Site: brandenburg
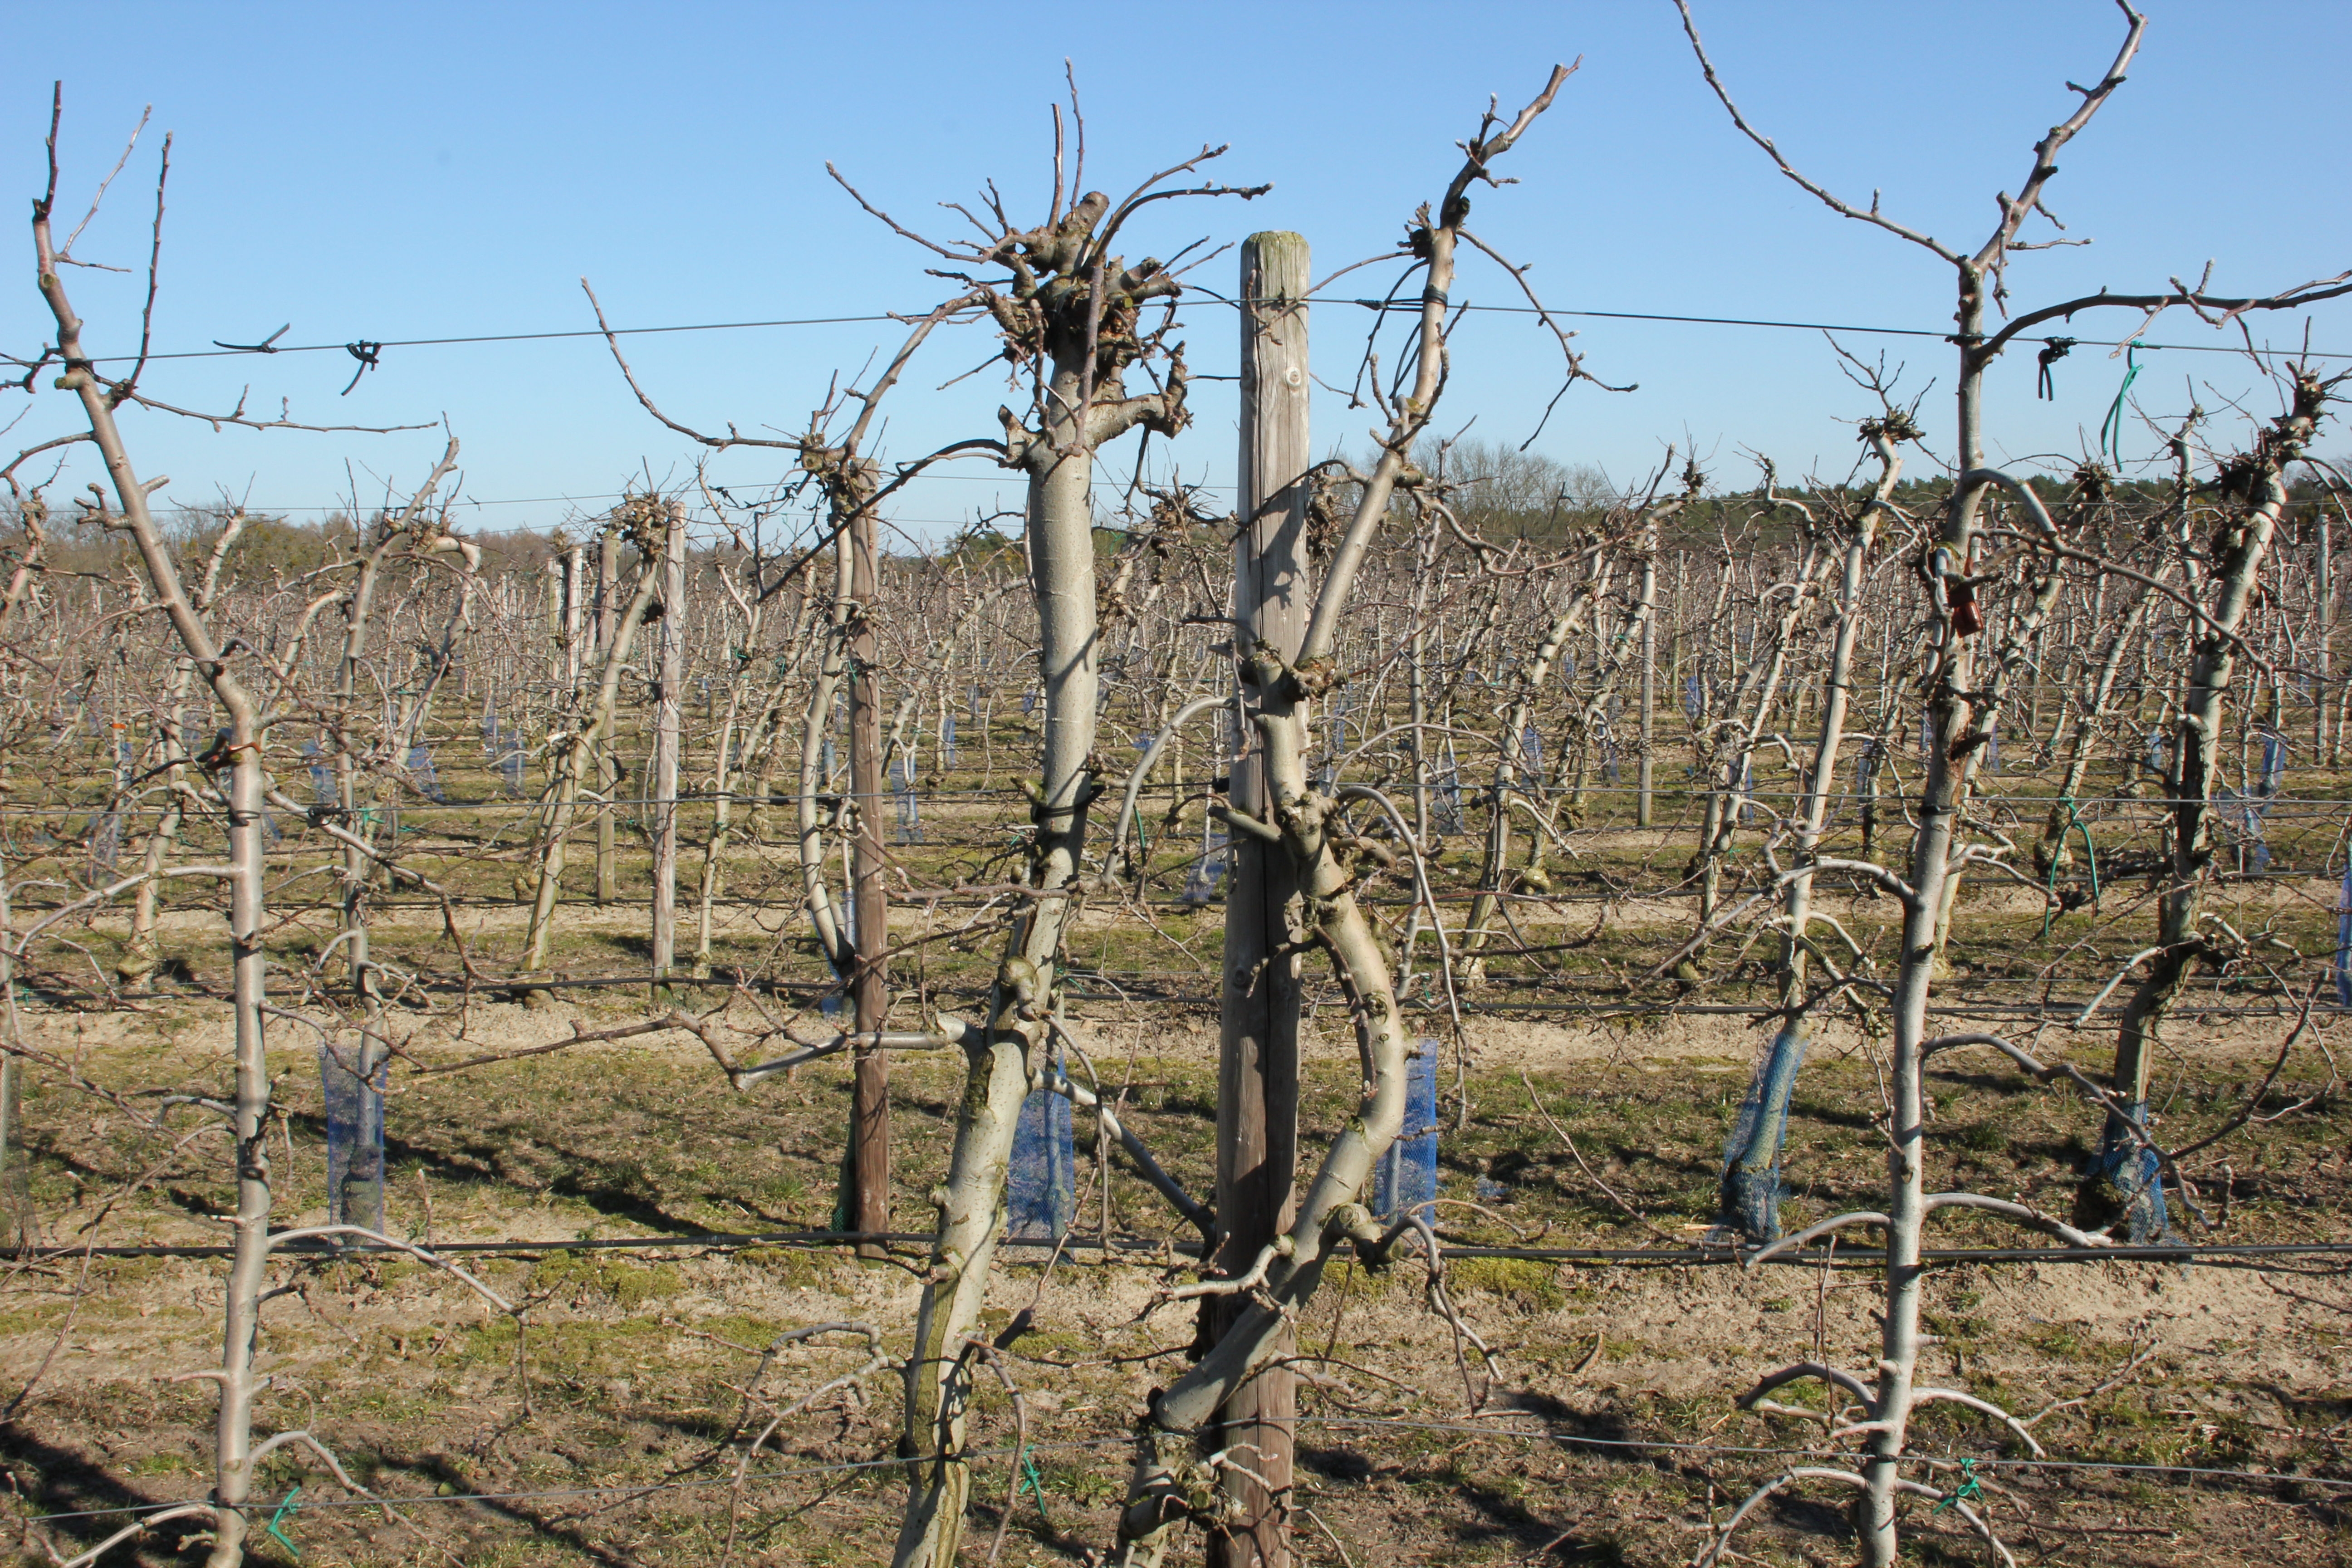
Growth stage (BBCH 03): Bud development